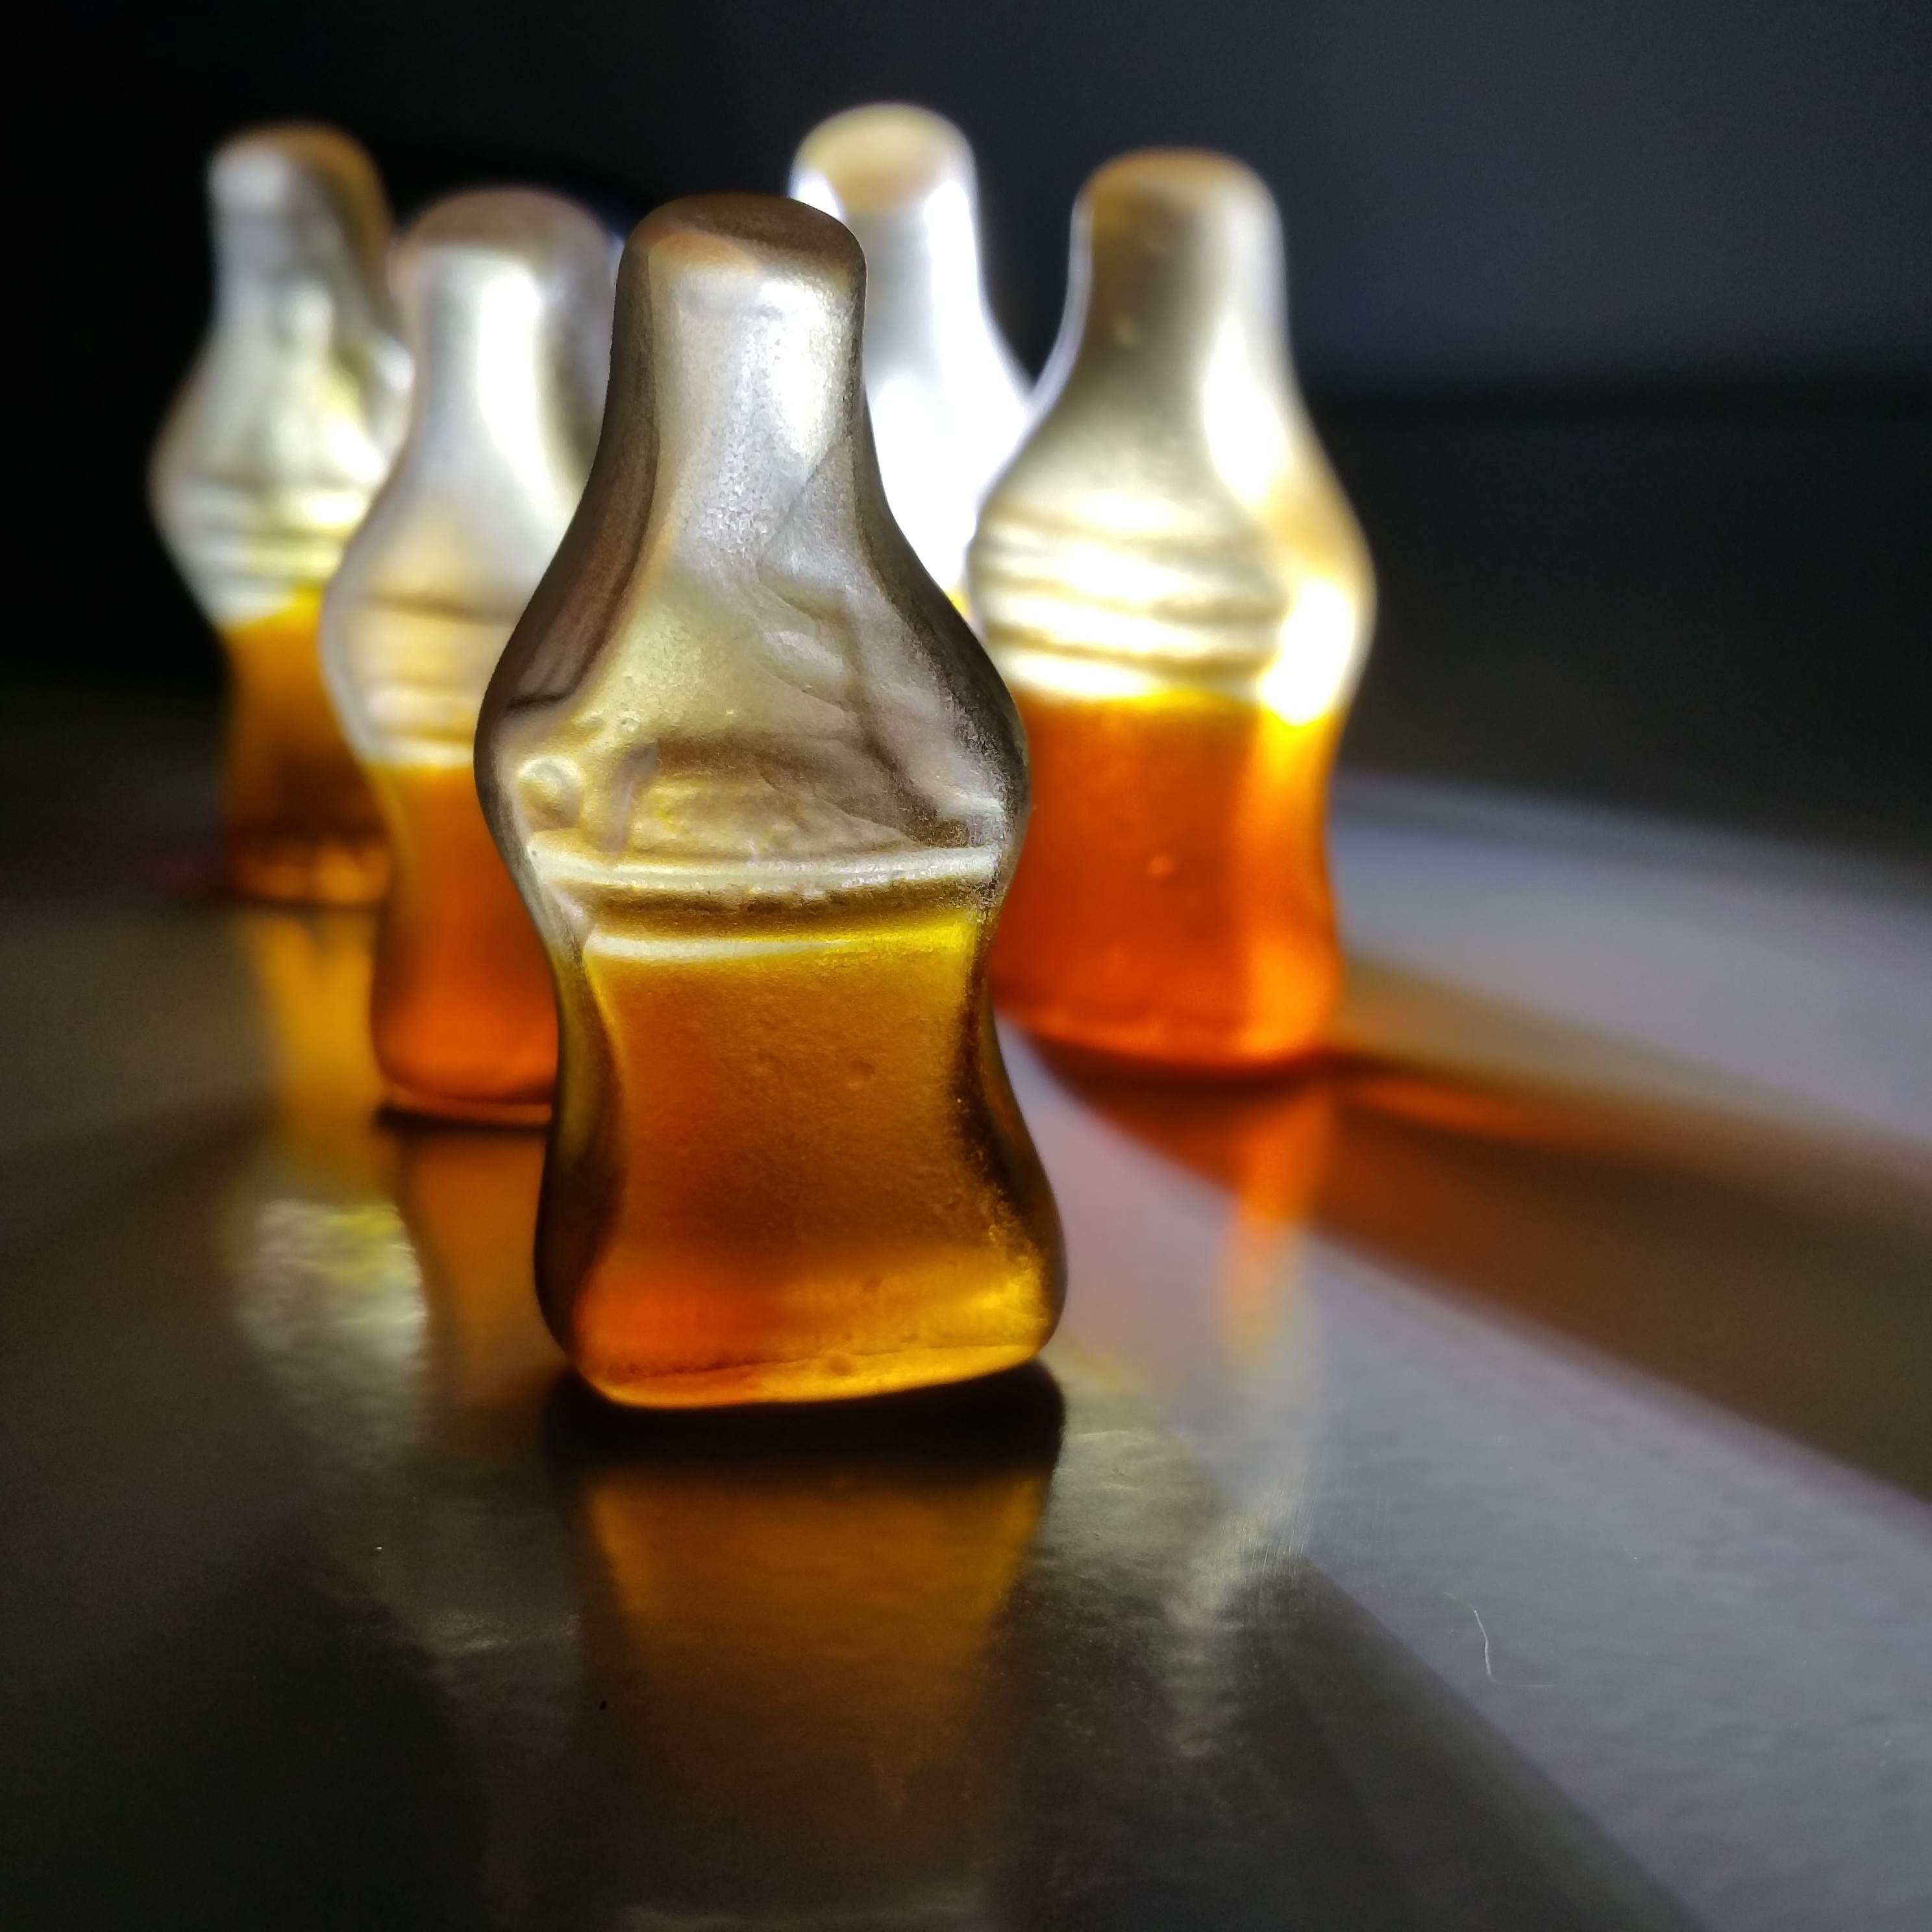
drink, bottle, glass bottle, background image, beer bottle, sweetness, haribo, cola bottles, fruit jelly